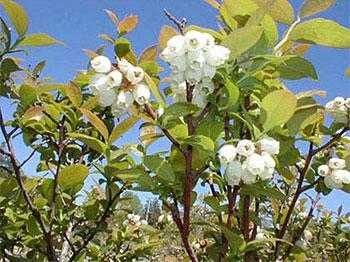
Label: Blueberry